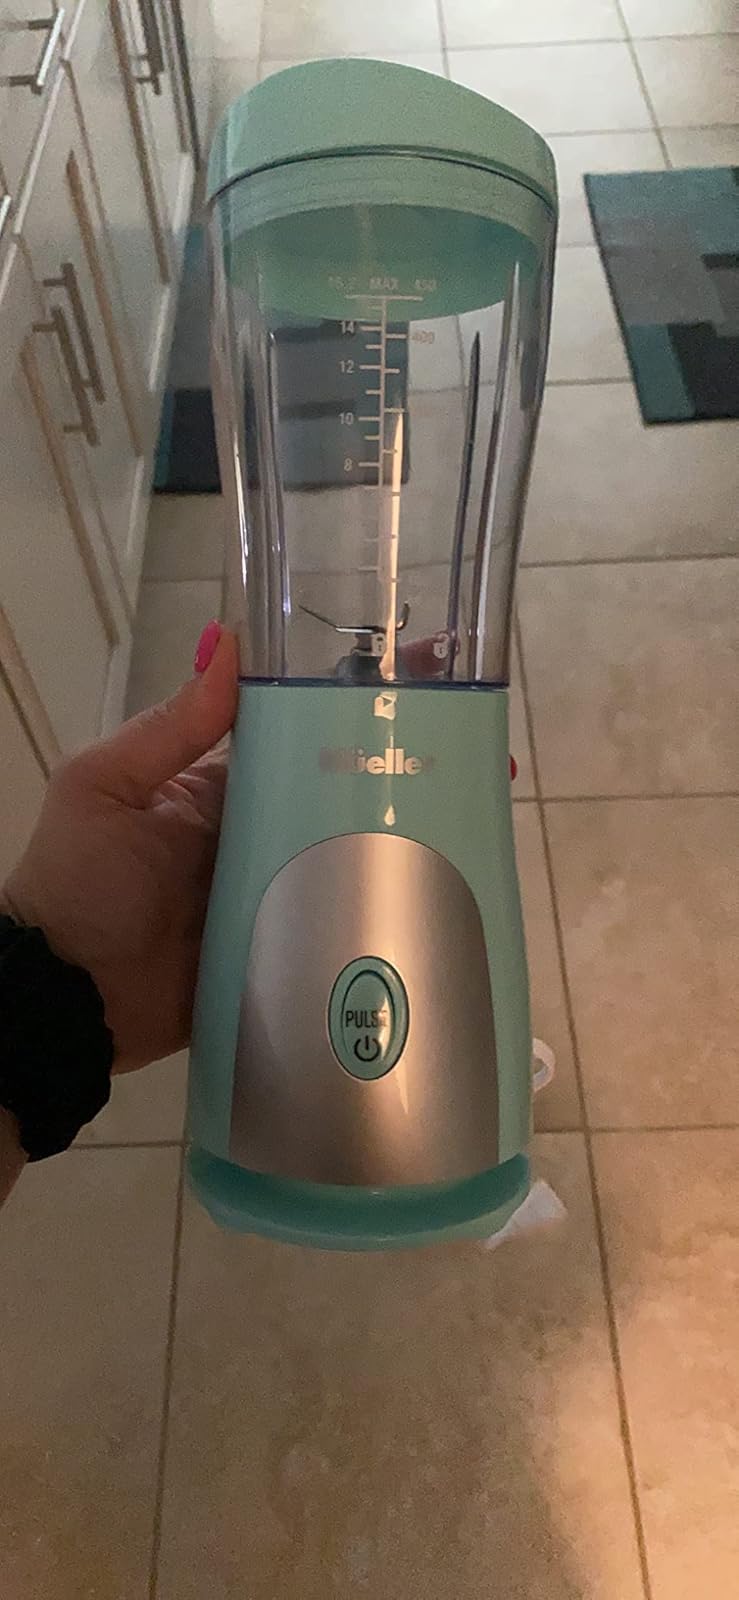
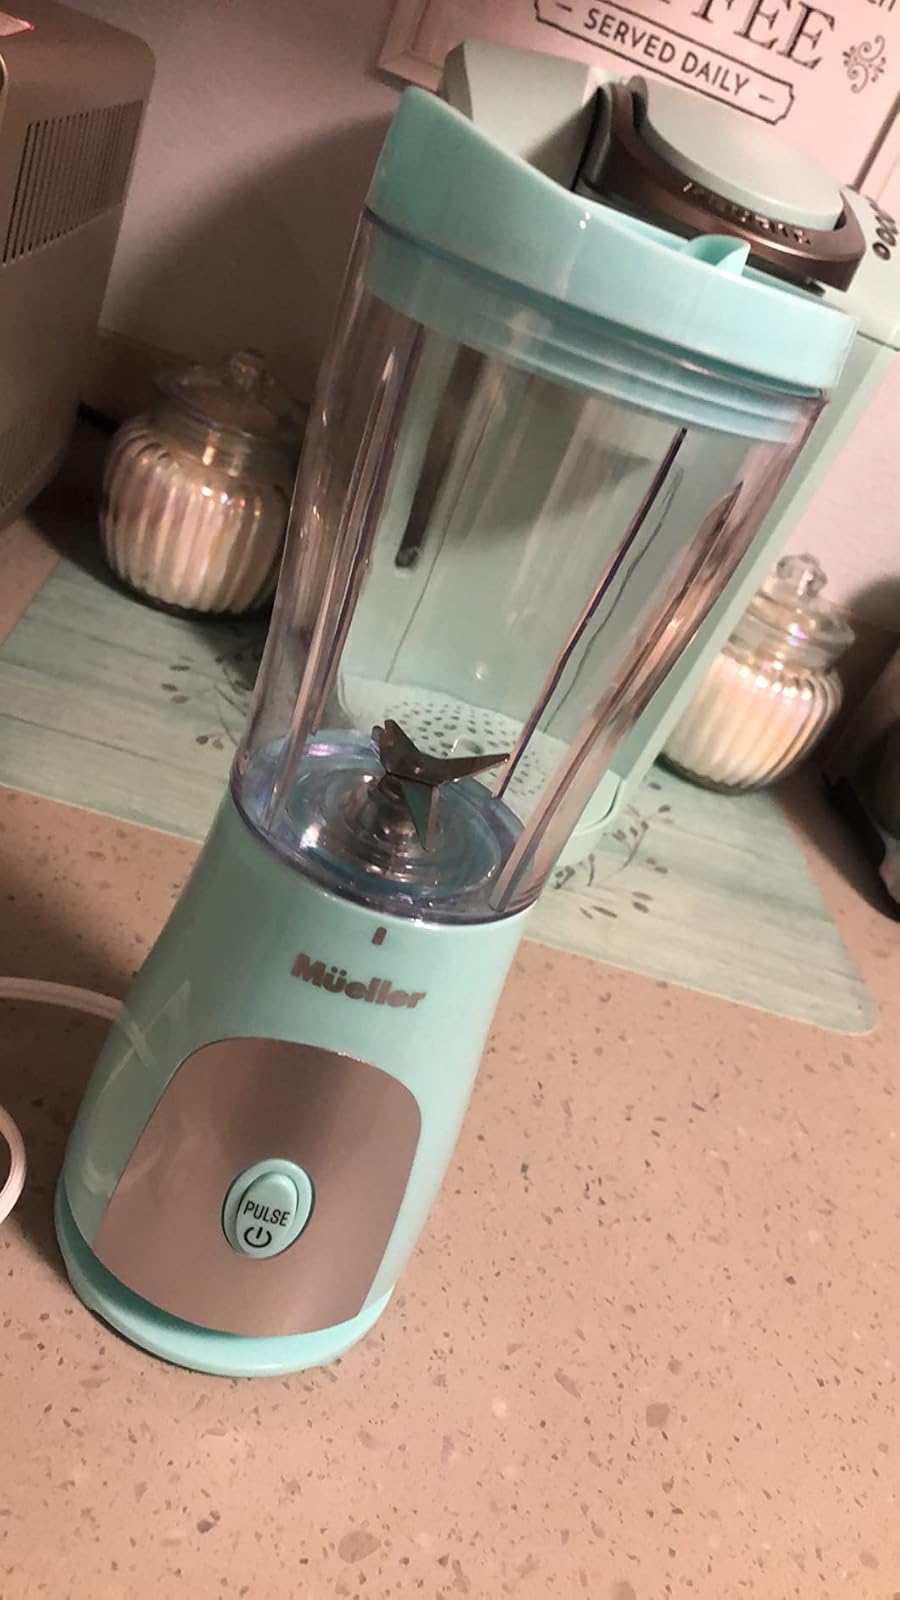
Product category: items_blender
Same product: yes